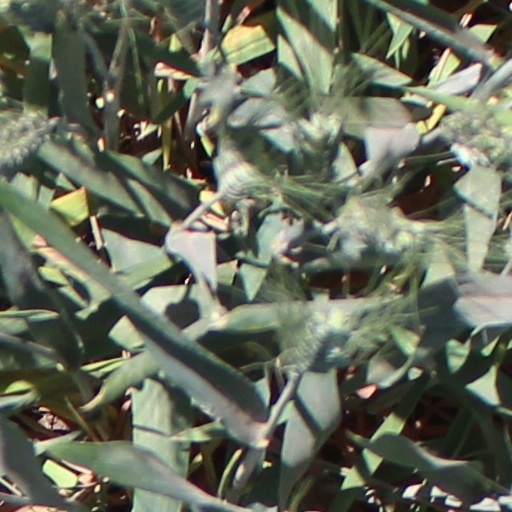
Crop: wheat